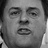
Emotion: sad